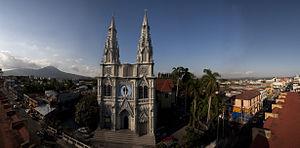
La ville de San Salvador est la capitale de la république du Salvador et le chef-lieu du département de San Salvador. Elle est la principale ville du pays et la seconde ville la plus peuplée d'Amérique centrale après la ville de Guatemala.
Le Salvador, en forme longue la république du Salvador, est le plus petit pays d'Amérique centrale avec une superficie totale de 20 742 km² pour une population estimée à 6 328 196 habitants en 2014, et possède à ce titre la densité de population la plus élevée du continent américain. Il possède également un climat tropical, et borde le Sud-Ouest du Honduras et le Sud-Est du Guatemala. Enfin, il est le seul pays continental d'Amérique centrale à ne donner que sur le Pacifique, comme pour le Belize avec l'Atlantique. Son territoire se répartit sur 14 départements et 262 municipalités. San Salvador en est sa capitale, et les villes de Santa Ana et San Miguel en sont les villes les plus importantes.